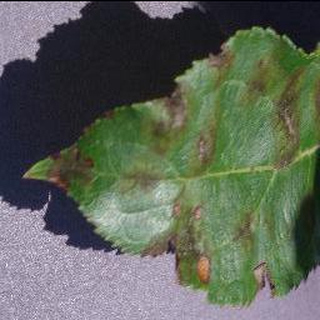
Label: apple_apple_scab